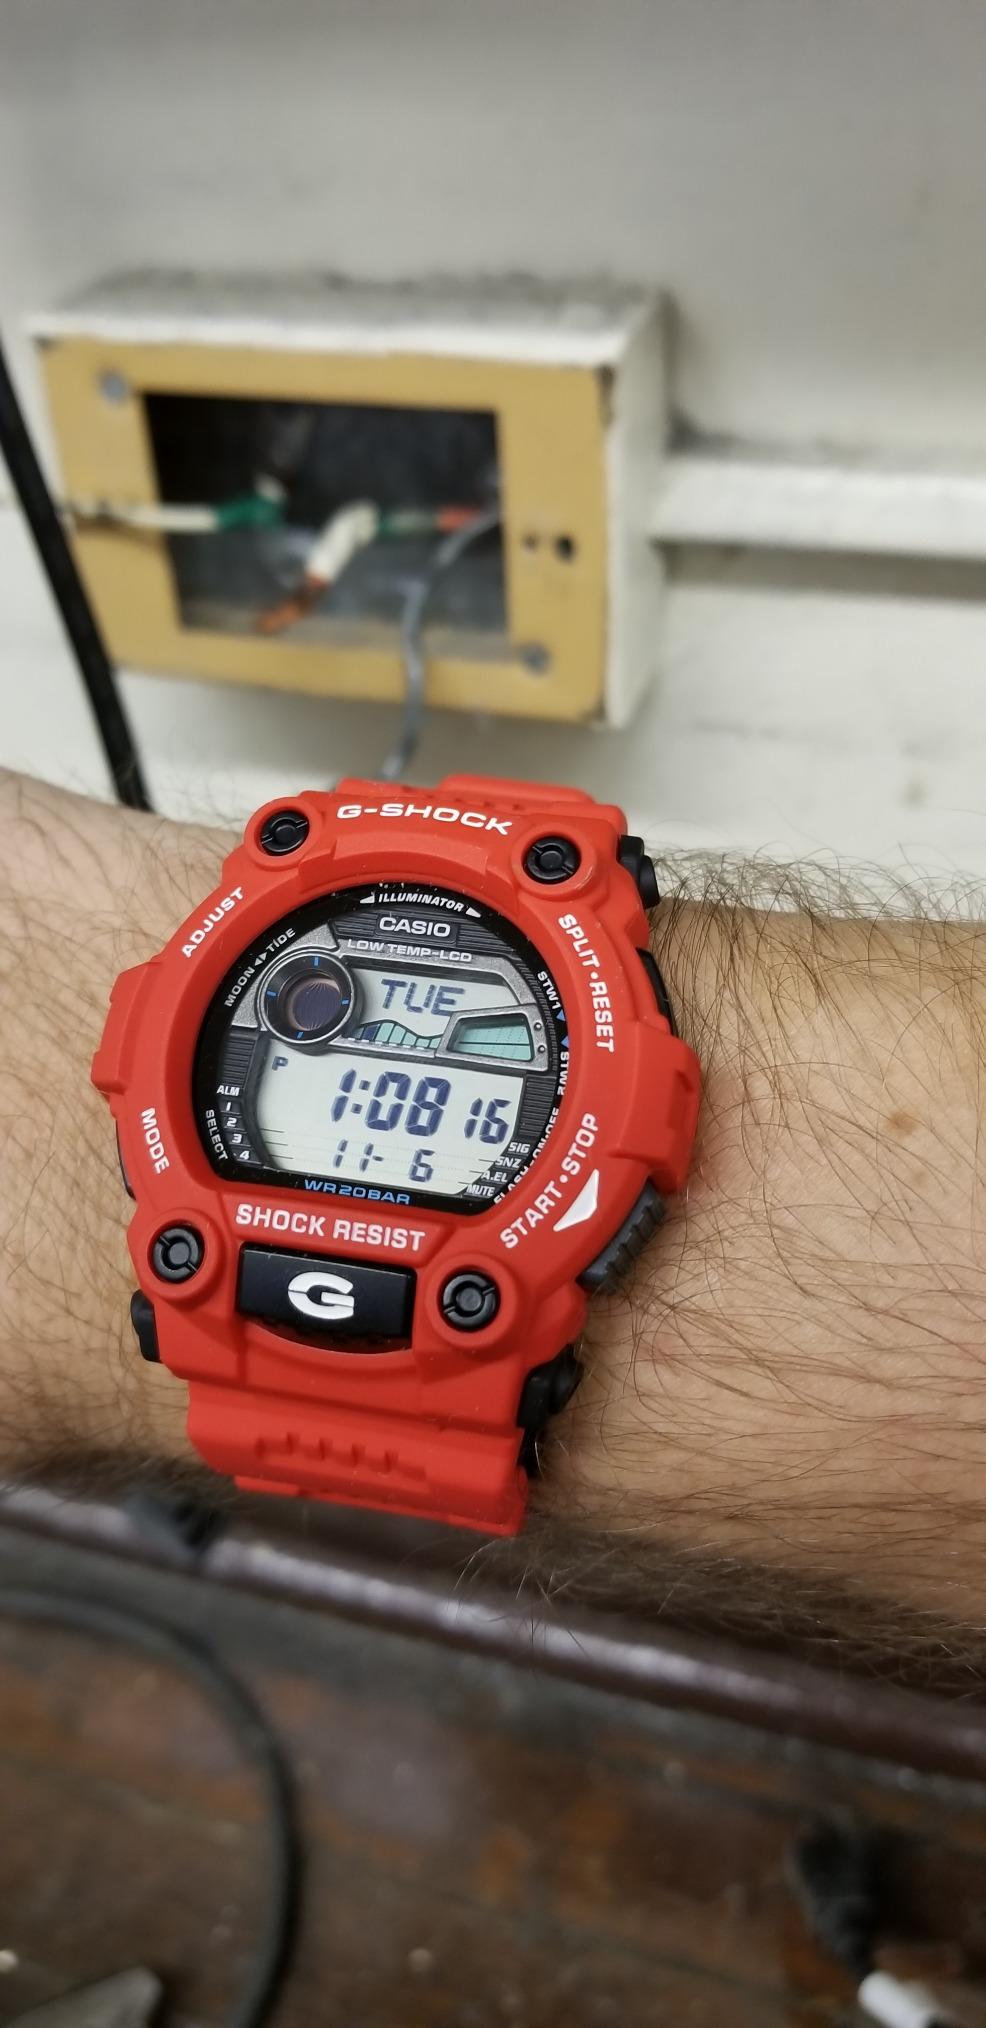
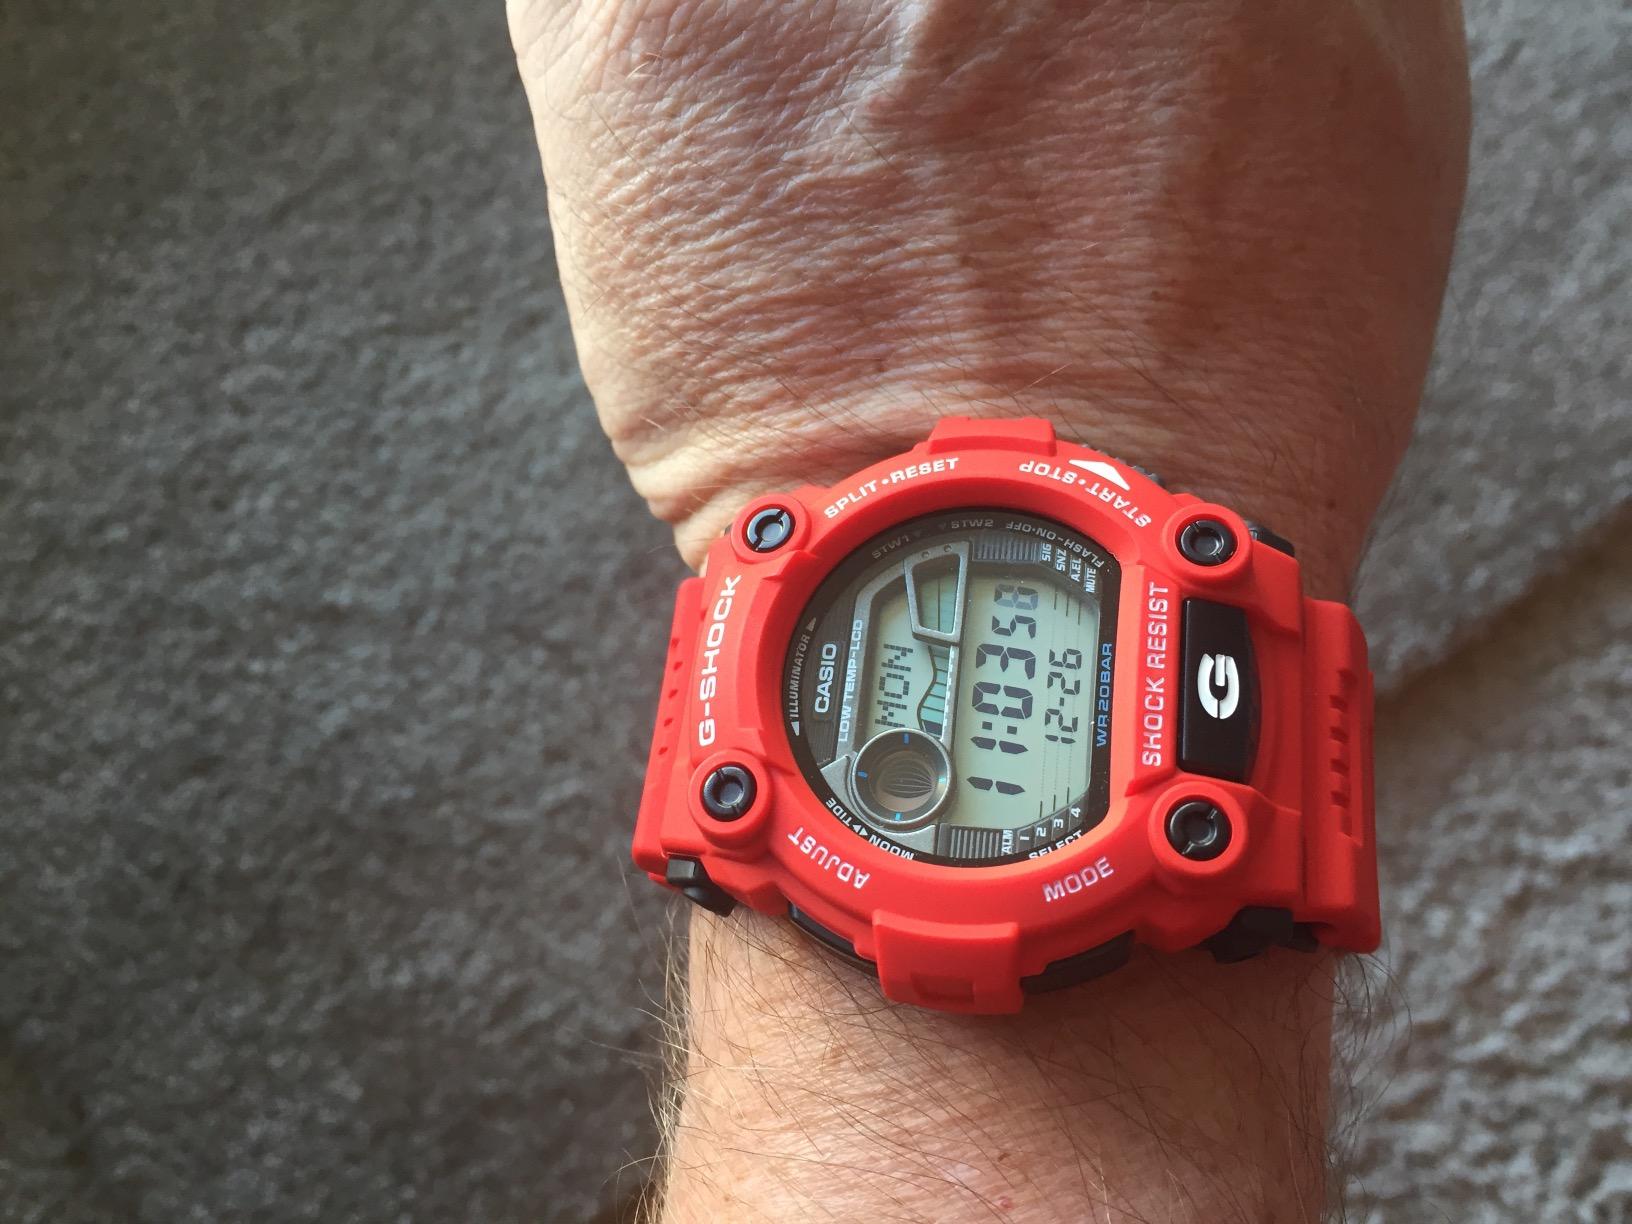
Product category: accessories_watch
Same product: yes